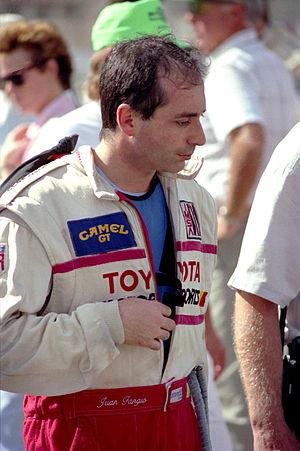
Juan Manuel Fangio II est un ancien pilote automobile argentin. Il est le neveu du quintuple champion du monde de Formule 1 Juan Manuel Fangio.